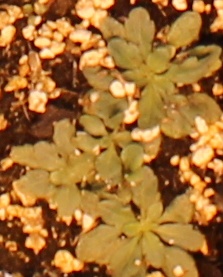
Label: Horseweed